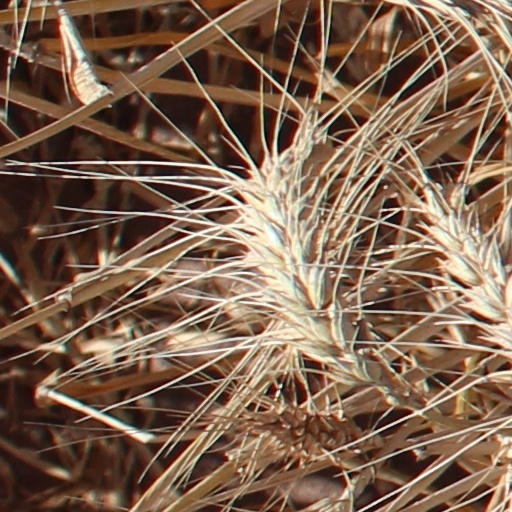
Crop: wheat